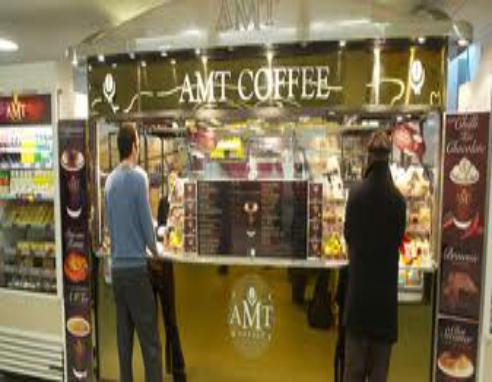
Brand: AMT Coffee
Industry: Food